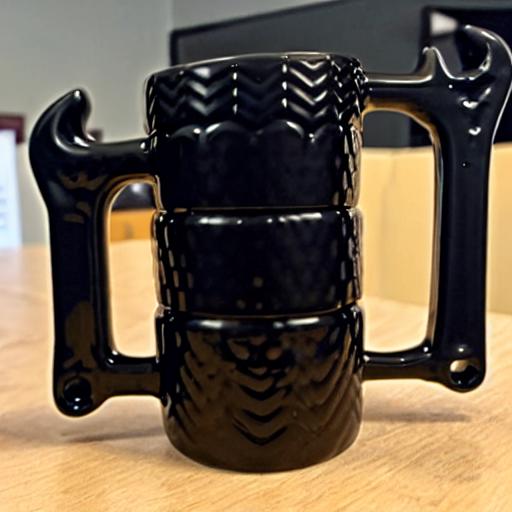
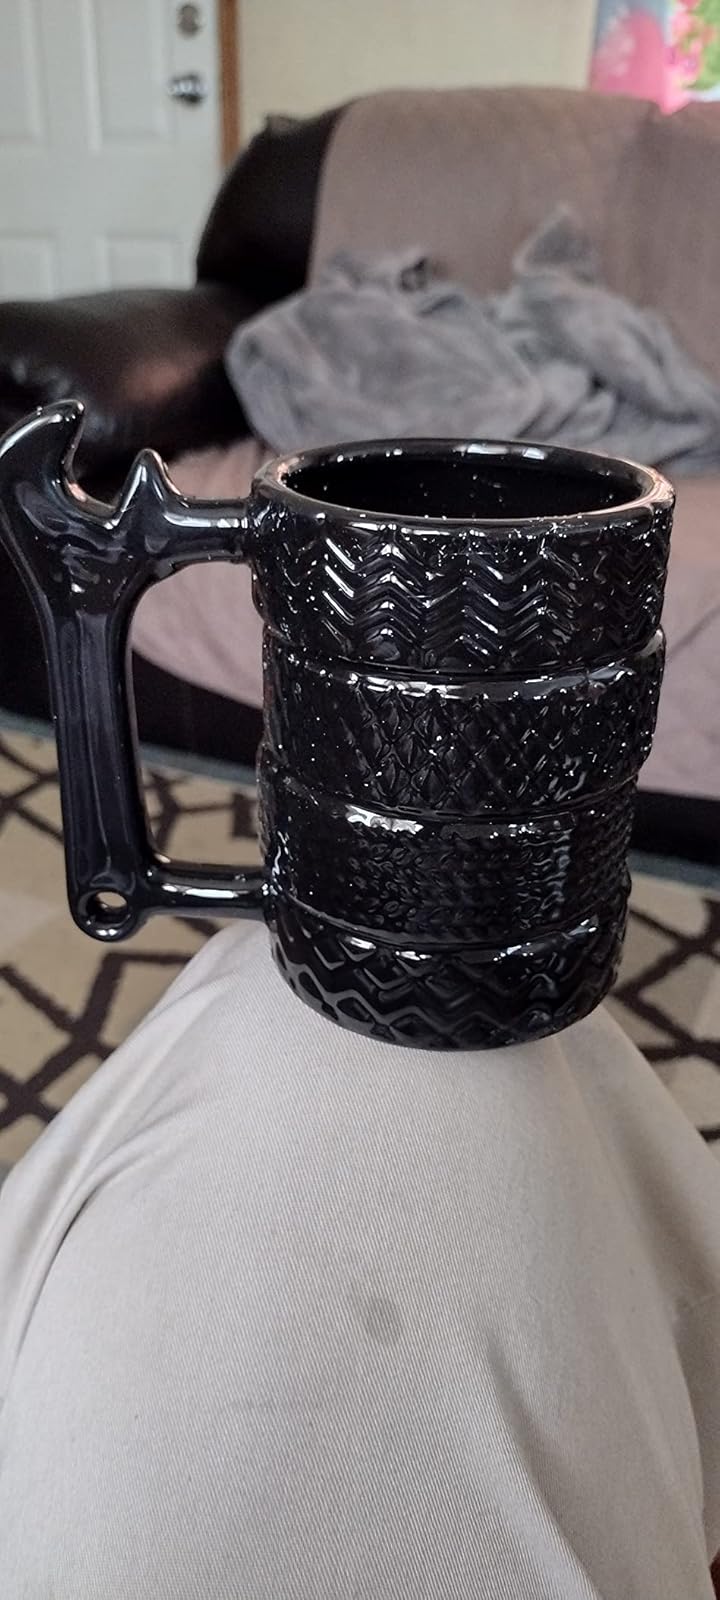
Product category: items_mug
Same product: no